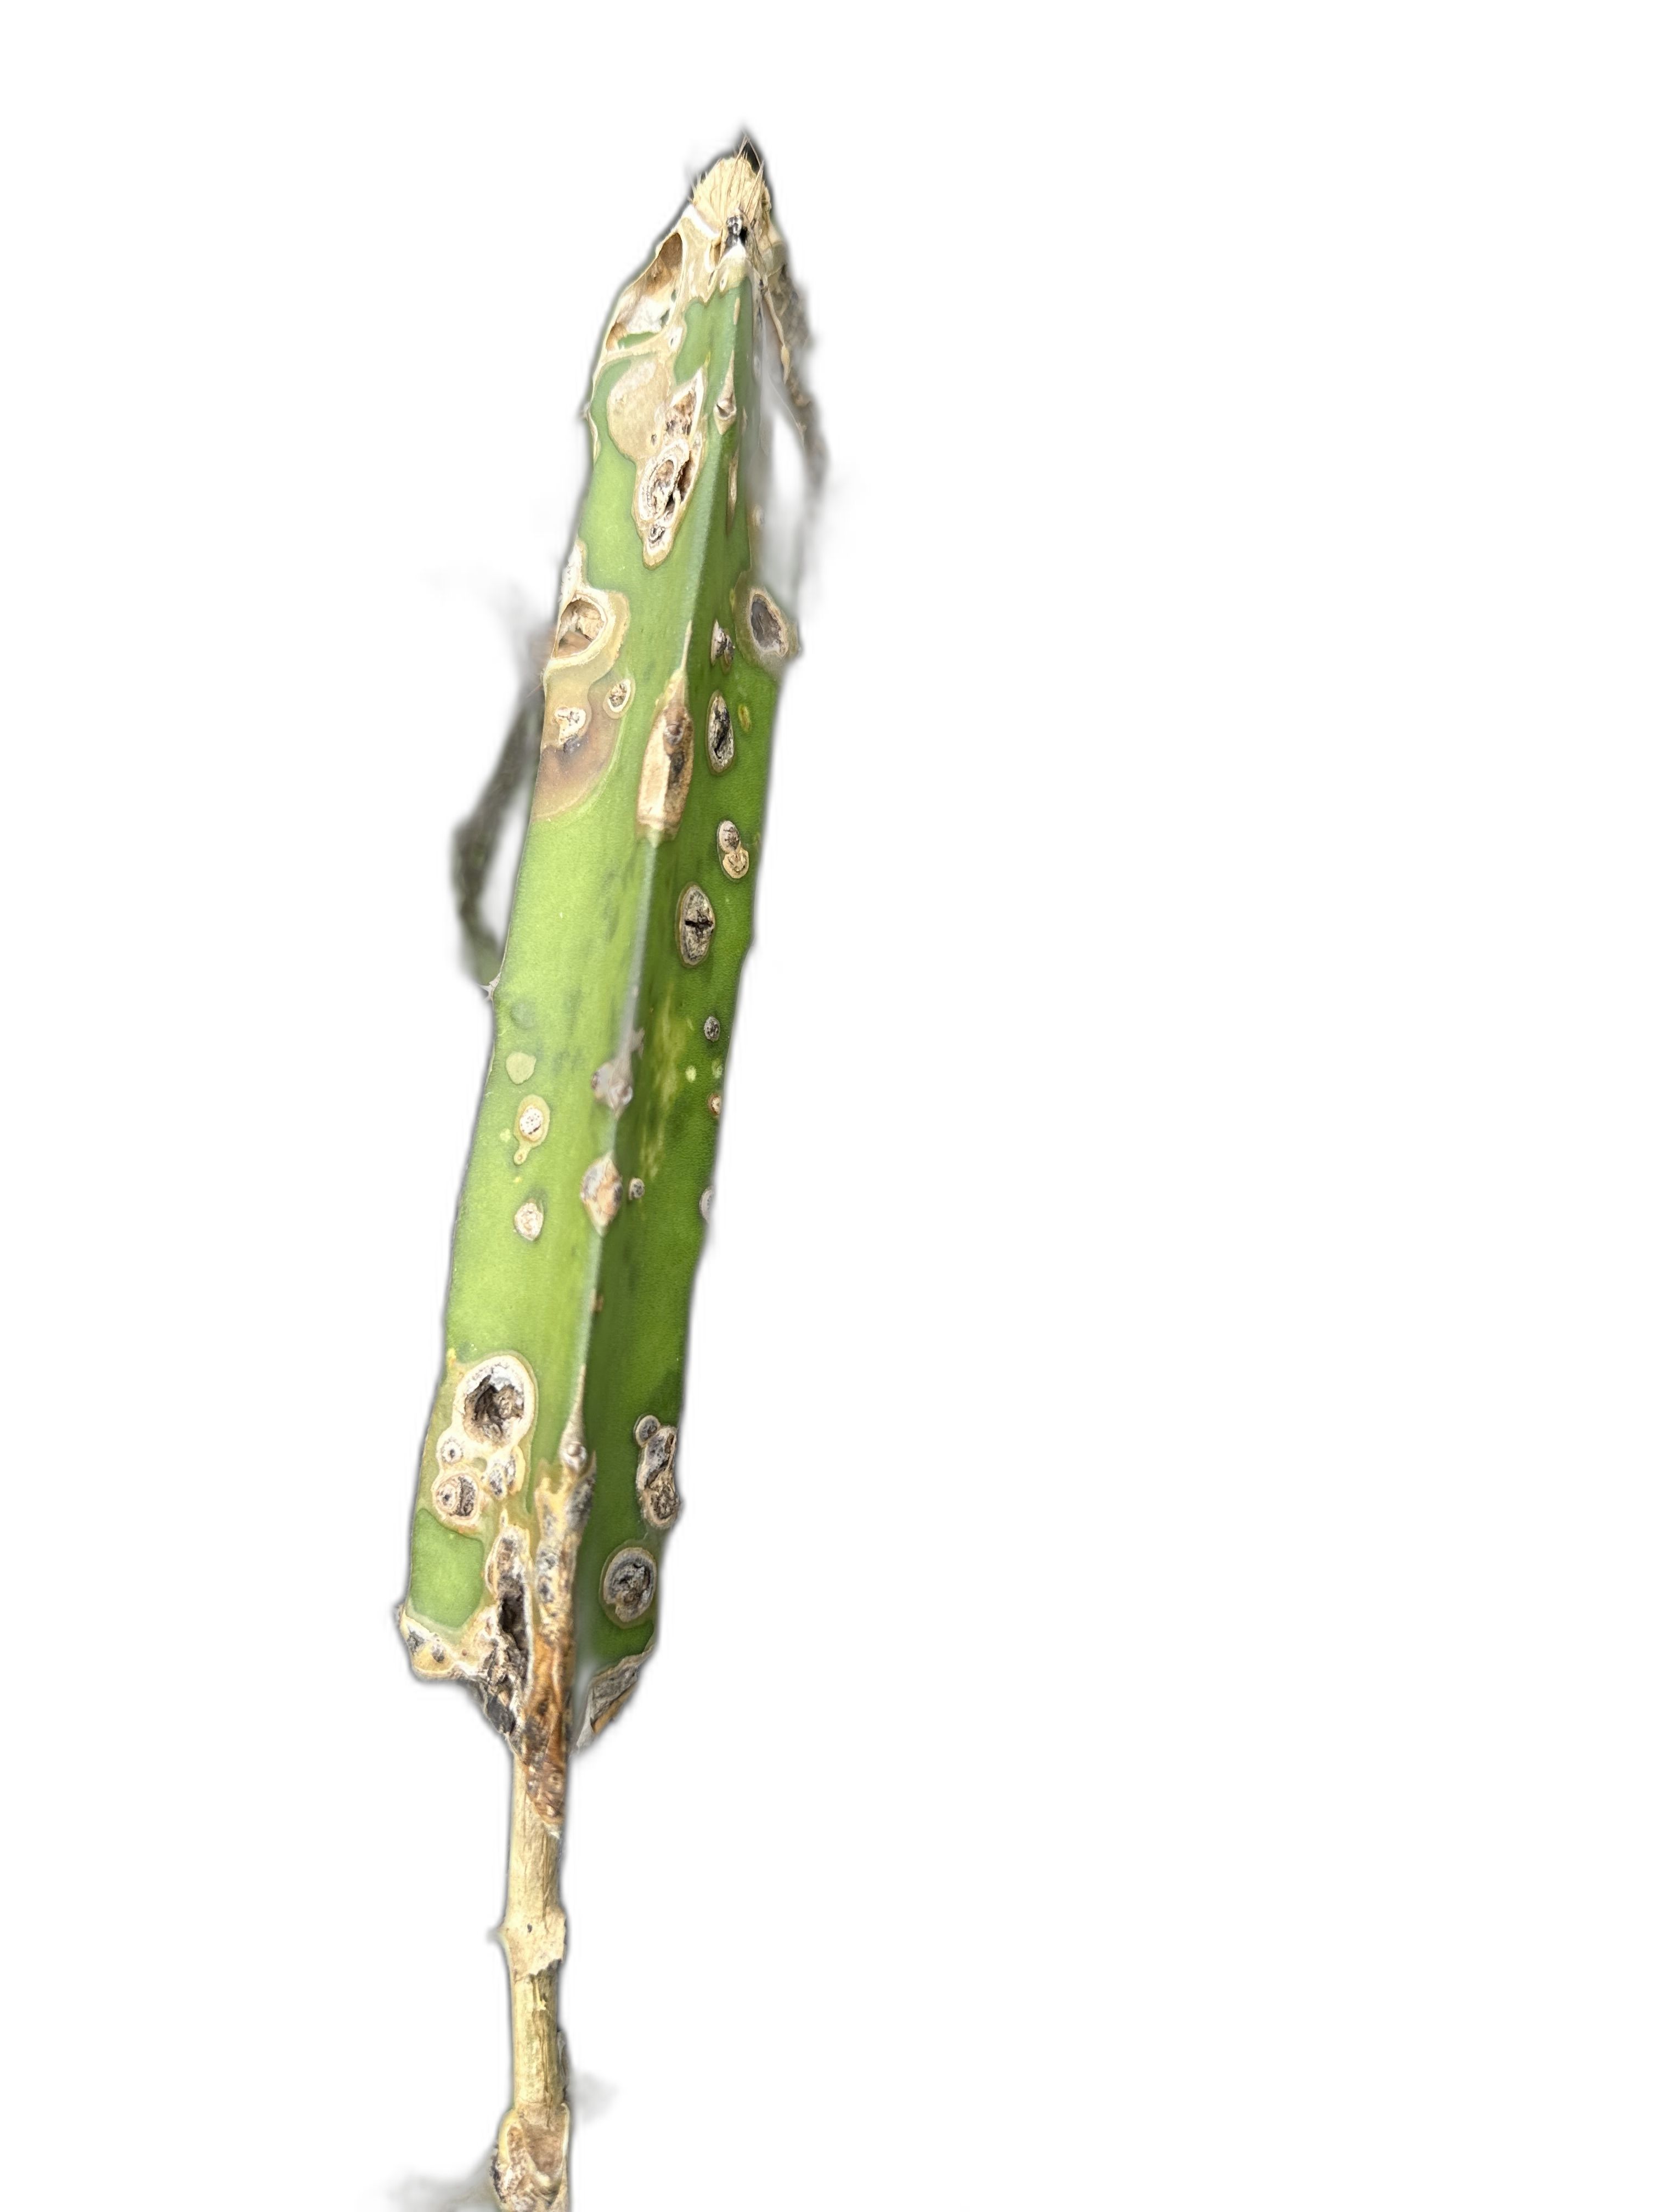
Label: Bad leaf